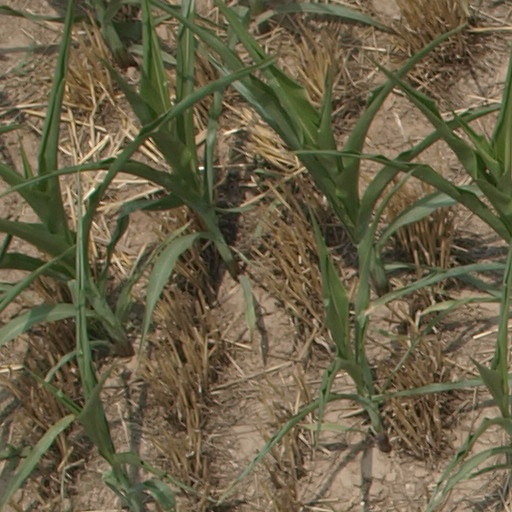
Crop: maize; corn